Kuayue Kuayuexing

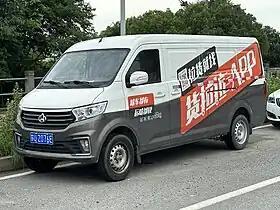
Kuayue Kuayuexing V7 panel van

The Kuayue Kuayuexing is a series microvan produced by Chongqing Kuayue Automobile Co., Ltd of Changan Automobile under the Kuayue sub-brand.